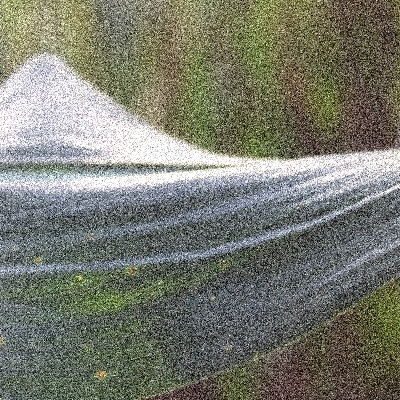
Label: Corn_(Maize)___Maize_Streak_Virus